Bio Menace

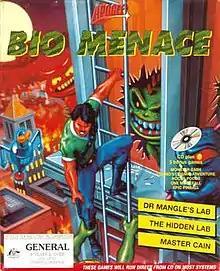

Bio Menace is a 1993 game developed and published by Apogee Software for MS-DOS. A 2D multidirectional scrolling platform game, it was built on a licensed version of id Software's "Commander Keen" game engine. Apart from the engine and music, all in-game content was created by the game's designer, Jim Norwood. In 2014, the game was re-released on Steam, and in 2015 on GOG.com with support for Microsoft Windows, macOS, and Linux.